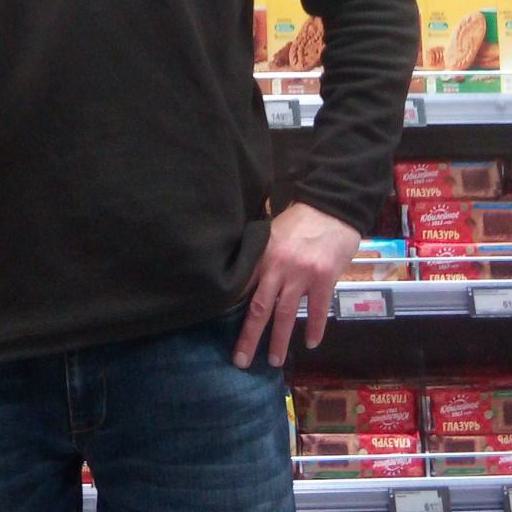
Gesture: no_gesture